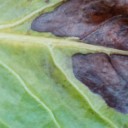
Label: Phoma